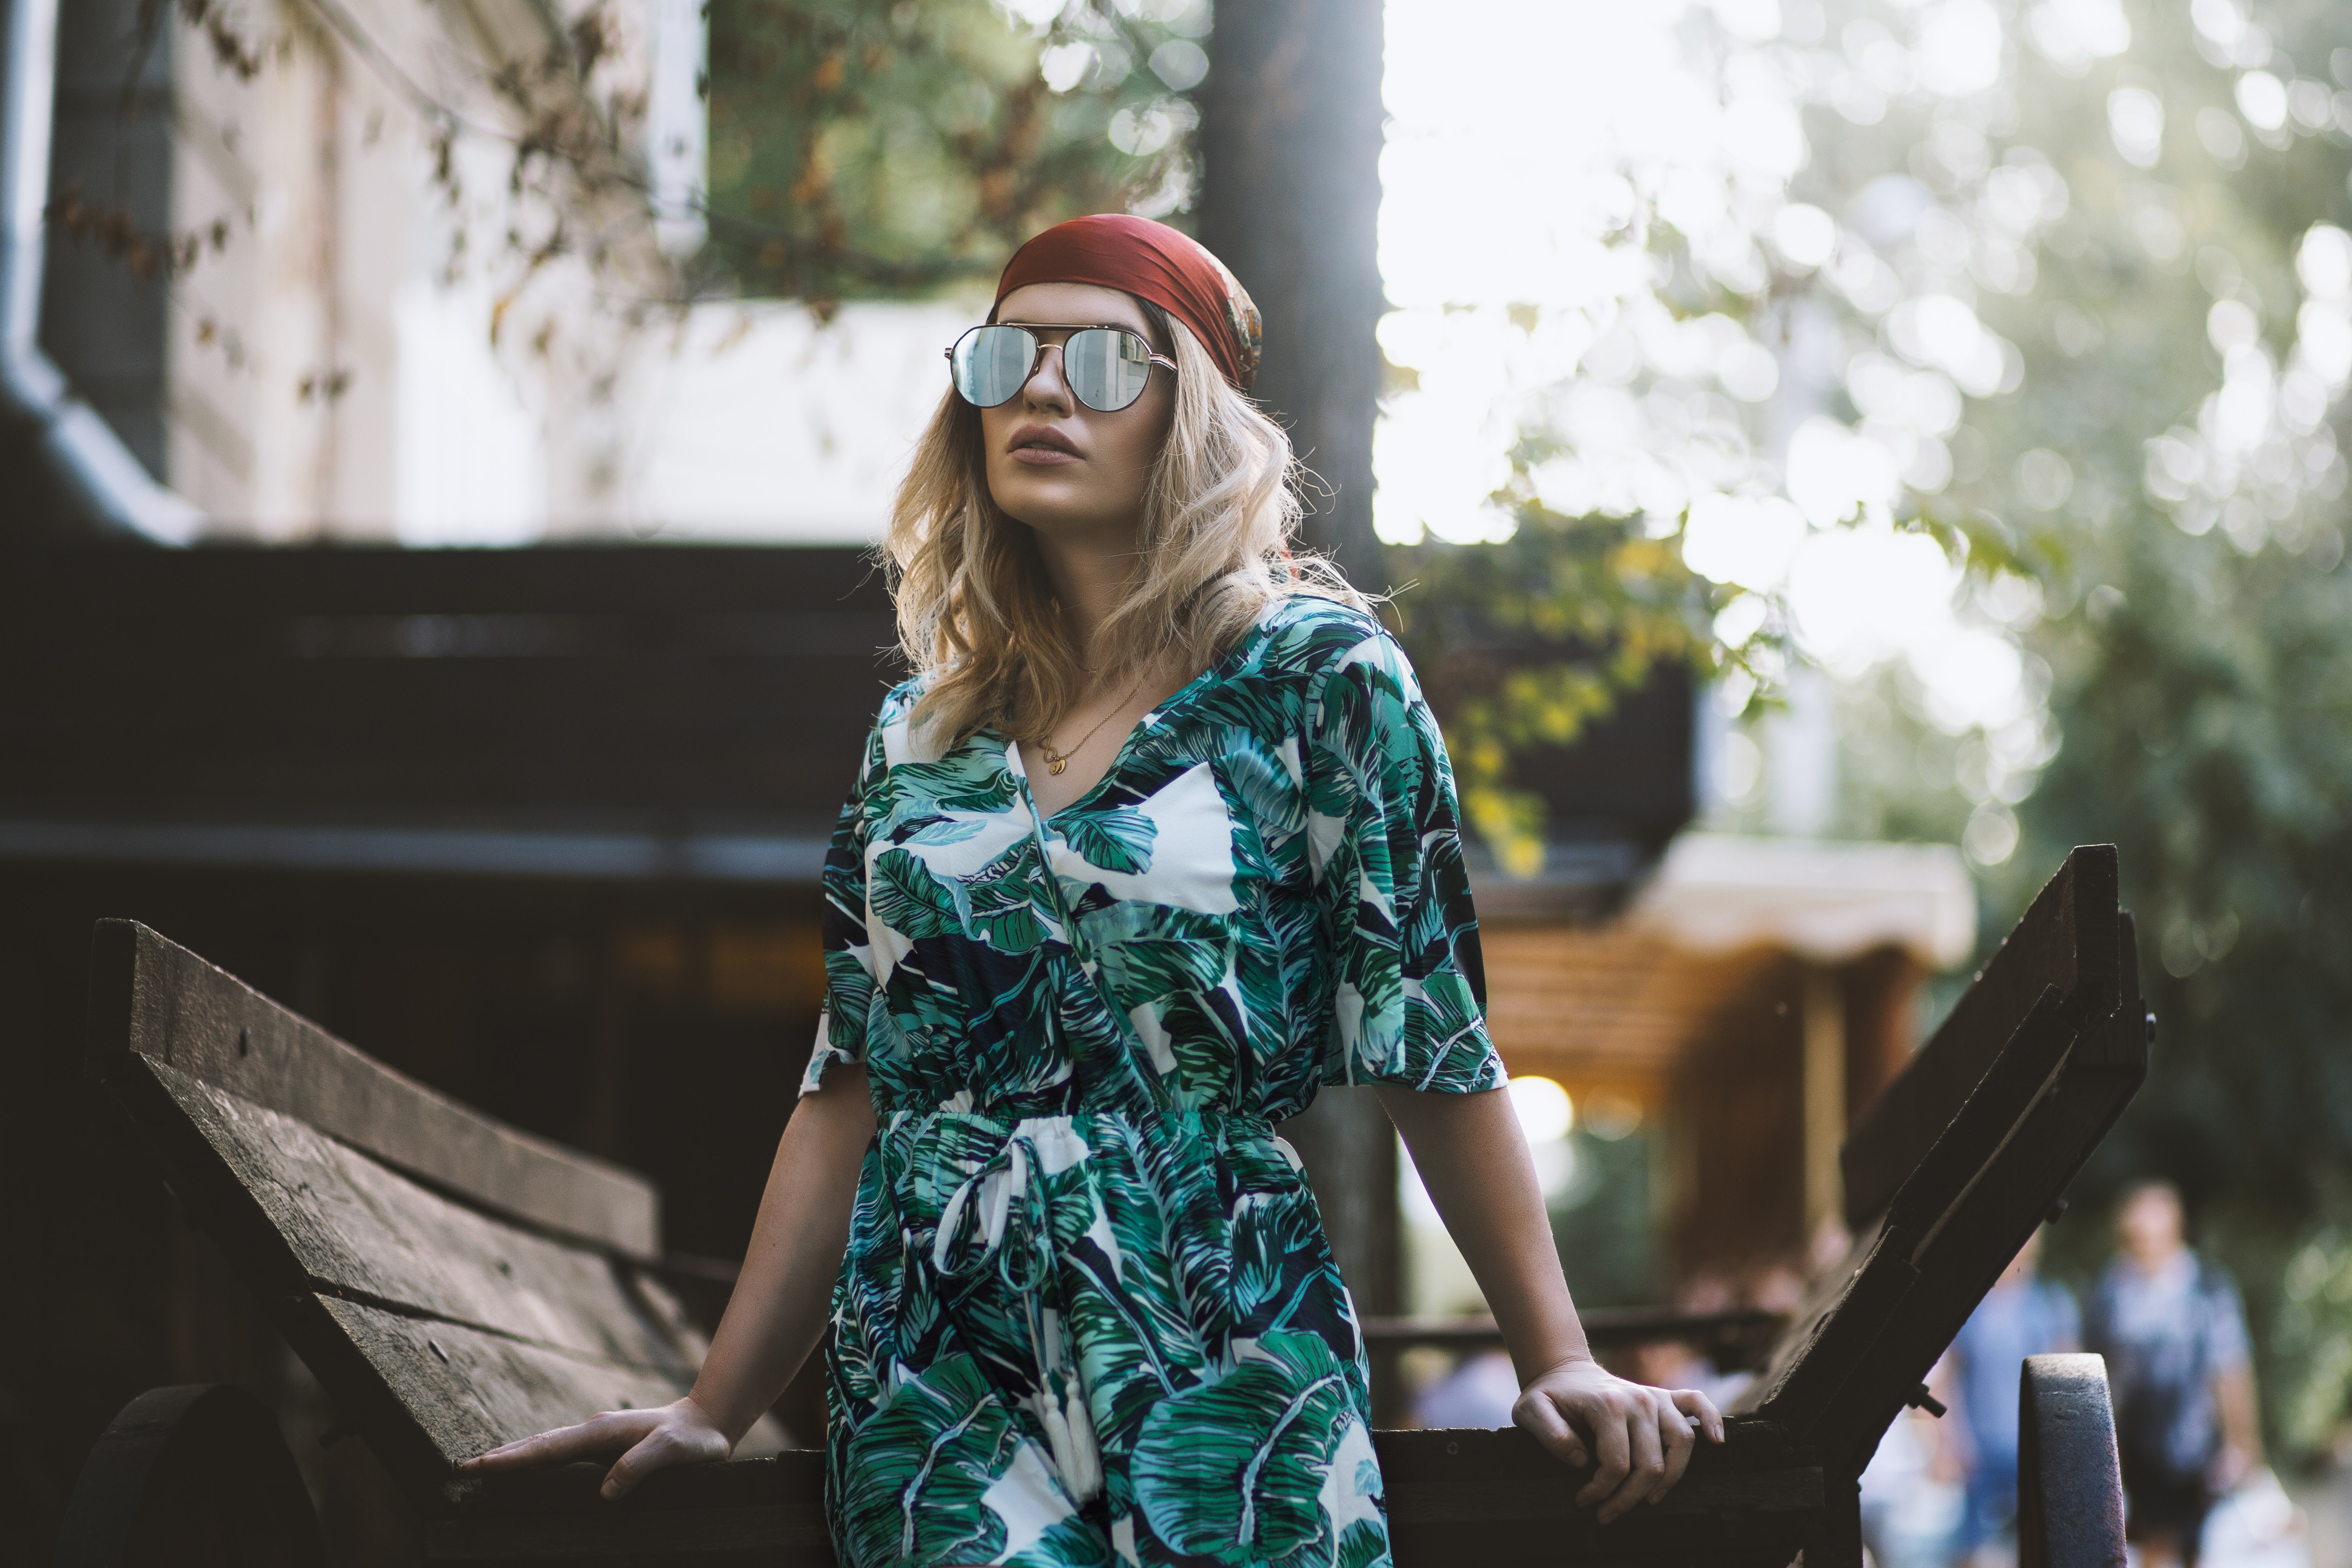
photograph, street fashion, green, eyewear, glasses, fashion, beauty, yellow, shoulder, sunglasses, dress, leaf, tree, headgear, photography, sunlight, summer, cool, beanie, smile, vision care, style, cap, fashion design